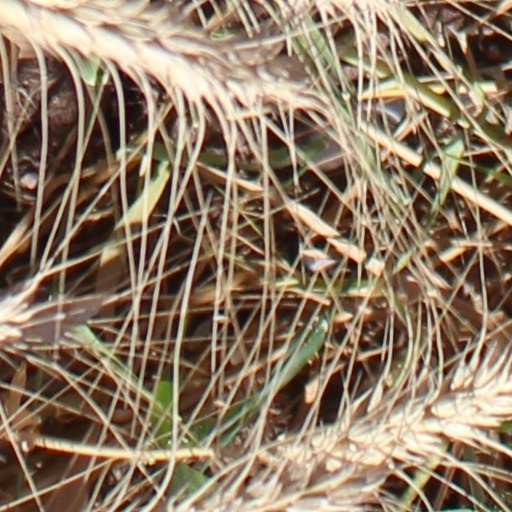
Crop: wheat